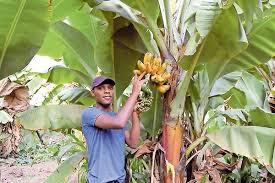
Ndizi hiyo imeweza kuiva kwenye mti na kitu cha muhimu ni ndizi inaweza kutumiwa kama chakula ama ndizi pia unaweza kupeleka sokoni ili kuweza kuuza
na kupata mapato.